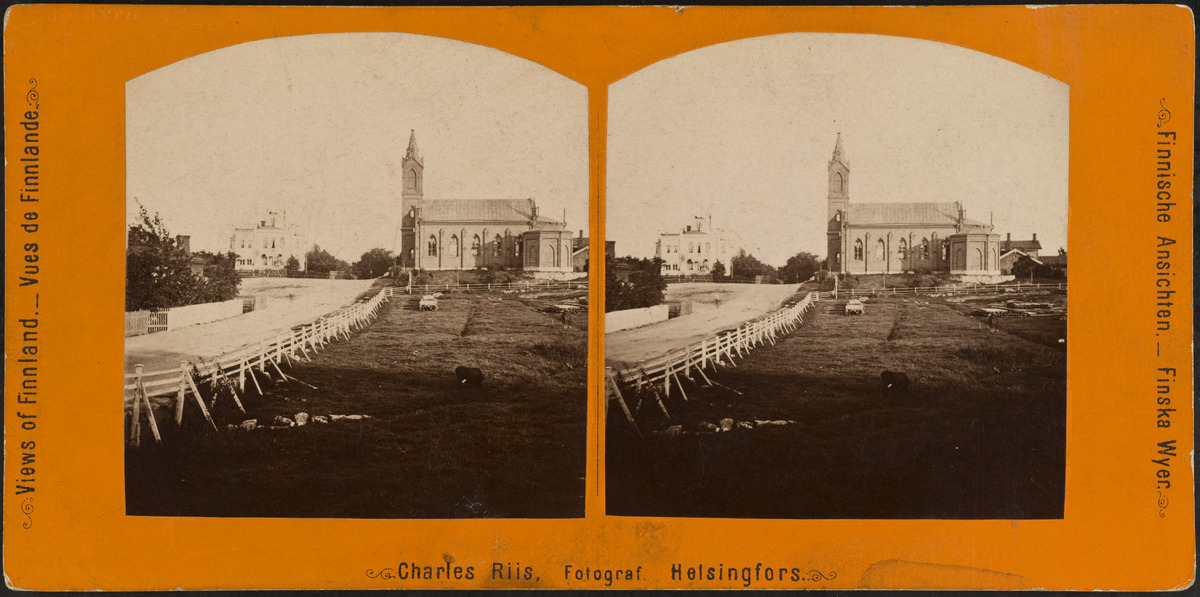
Roomalaiskatolinen Pyhän Henrikin katedraali, nykyinen osoite Pyhän Henrikin aukio 1 (Puistokatu 1), ja Spåren huvila (purettu, osoite Itäinen Puistotie 1)
sisällön kuvaus: Roomalaiskatolinen Pyhän Henrikin katedraali, nykyinen osoite Pyhän Henrikin aukio 1 (Puistokatu 1), ja Spåren huvila (purettu, osoite Itäinen Puistotie 1). mustavalkoinen
Kuvaaja: Riis, Charles, valokuvaaja
Ajankohta: kuvausaika 1870 - 1892
Paikka: Suomi, Uusimaa, Helsinki, Ullanlinna Helsinki, Puistokatu 1
Aiheet: Pyhän Henrikin katedraaliseurakunta, kirkot, huvilat, puurakennukset, tiilirakennukset